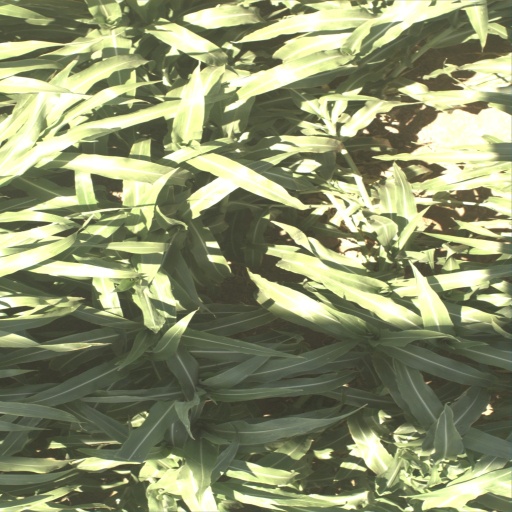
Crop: sorghum